3rd Missouri US Reserve Corps Infantry Regiment

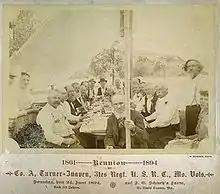
Company A, 3rd United States Reserve Corps (U.S.R.C.) Missouri Infantry Reunion, 1894

The 3rd Missouri US Reserve Corps Infantry Regiment evolved from one of several unofficial pro-Unionist militia units formed semi-secretly in St. Louis in the early months of 1861 by Congressman Francis Preston Blair Jr. and other Unionist activists. The organization that would become the Third U.S.R.C was largely composed of ethnic Germans, who were generally opposed to slavery and strongly supportive of the Unionist cause. 20 percent of the men of the regiment were "native" U.S. citizens. Although initially without any official standing, beginning on April 22, 1861, the Unionist regiments Blair helped organize were sworn into Federal service at the St. Louis Arsenal by Captain John Schofield acting on the authority of President Lincoln.